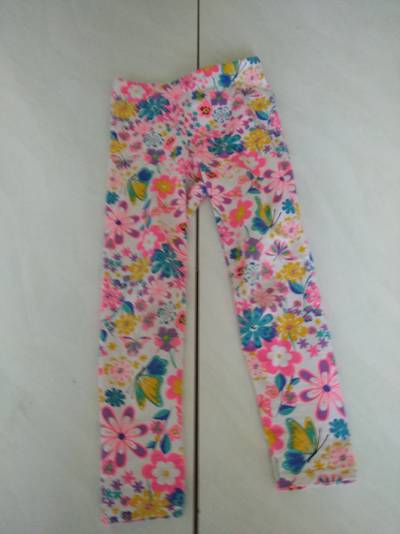
Waste category: clothes